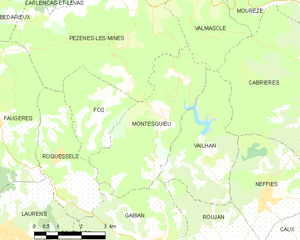
Carte de la commune française de code INSEE 34168 - Montesquieu (Hérault)
Montesquieu est une commune française située dans le département de l'Hérault en région Occitanie.